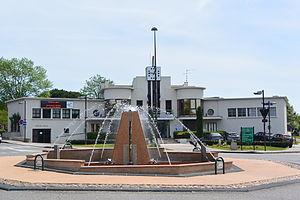
Mairie de Quint-Fonsegrives (31130) derrière la fontaine du rond-point du grand 14
Quint-Fonsegrives est une commune française située dans le département de la Haute-Garonne, en région Occitanie.